Damrong Rajanubhab

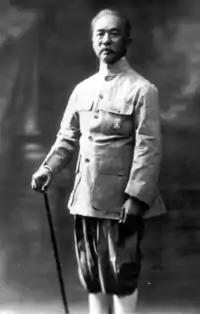
Prince Damrong Rajanubhab in 1900.

Legal traditions made little if any sense to foreigners. Nor did they have knowledge of the ancient political climate. Nor aware that the Bowring Treaty, which nearly all considered a significant advancement, had accomplished none of its objectives and had been set-back for the Siamese for the ensuing decades. Monthon reforms met with resistance, complicated by French interference in Siamese authority.